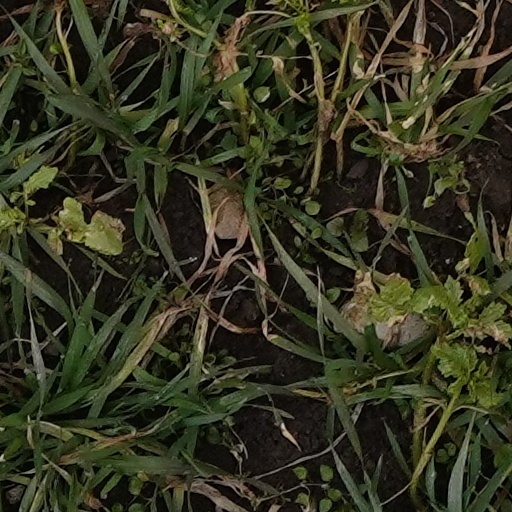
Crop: wheat